Chuvashia

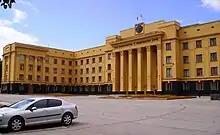
Seat of the Government of the Chuvash Republic

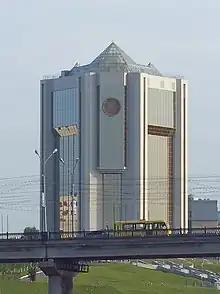
Residence of the President of Chuvash Republic

Until 2012, the Chuvash Republic officially had the status of a state. In the constitution of Chuvashia (version 6, dated 13 September 2011 No. 46), the following was fixed: "The Chuvash Republic is a republic (state) within the Russian Federation."